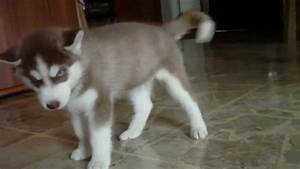
Label: cane